Janez Poklukar

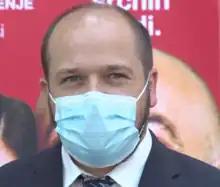
Janez Poklukar

Janez Poklukar (born 9 February 1979, Kranj, Slovenia) is a Slovenian politician and doctor. , he is Minister of Health in the 14th Government of Slovenia. Previously he held the position of CEO in Ljubljana University Medical Centre.